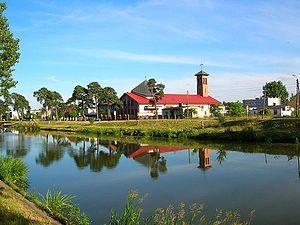
Le canal de Bydgoszcz est une voie d’eau artificielle reliant les bassins de la Vistule et de l’Oder. Le canal fait le lien entre la Brda et la Noteć. Il part de Bydgoszcz et va jusqu’à Nakło nad Notecią. Il a une longueur de 24,7 kilomètres et est équipé de six écluses. Son gabarit est de 400 tonnes.